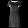
Label: Dress